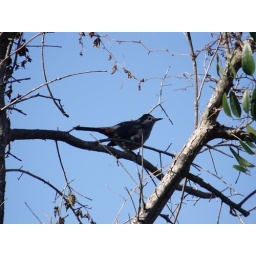
cute little bird against the blue sky with sunlight on its face